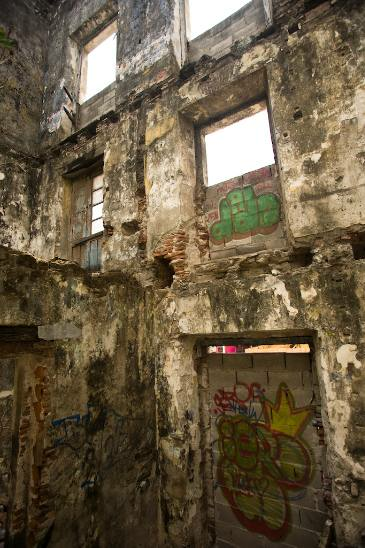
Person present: No